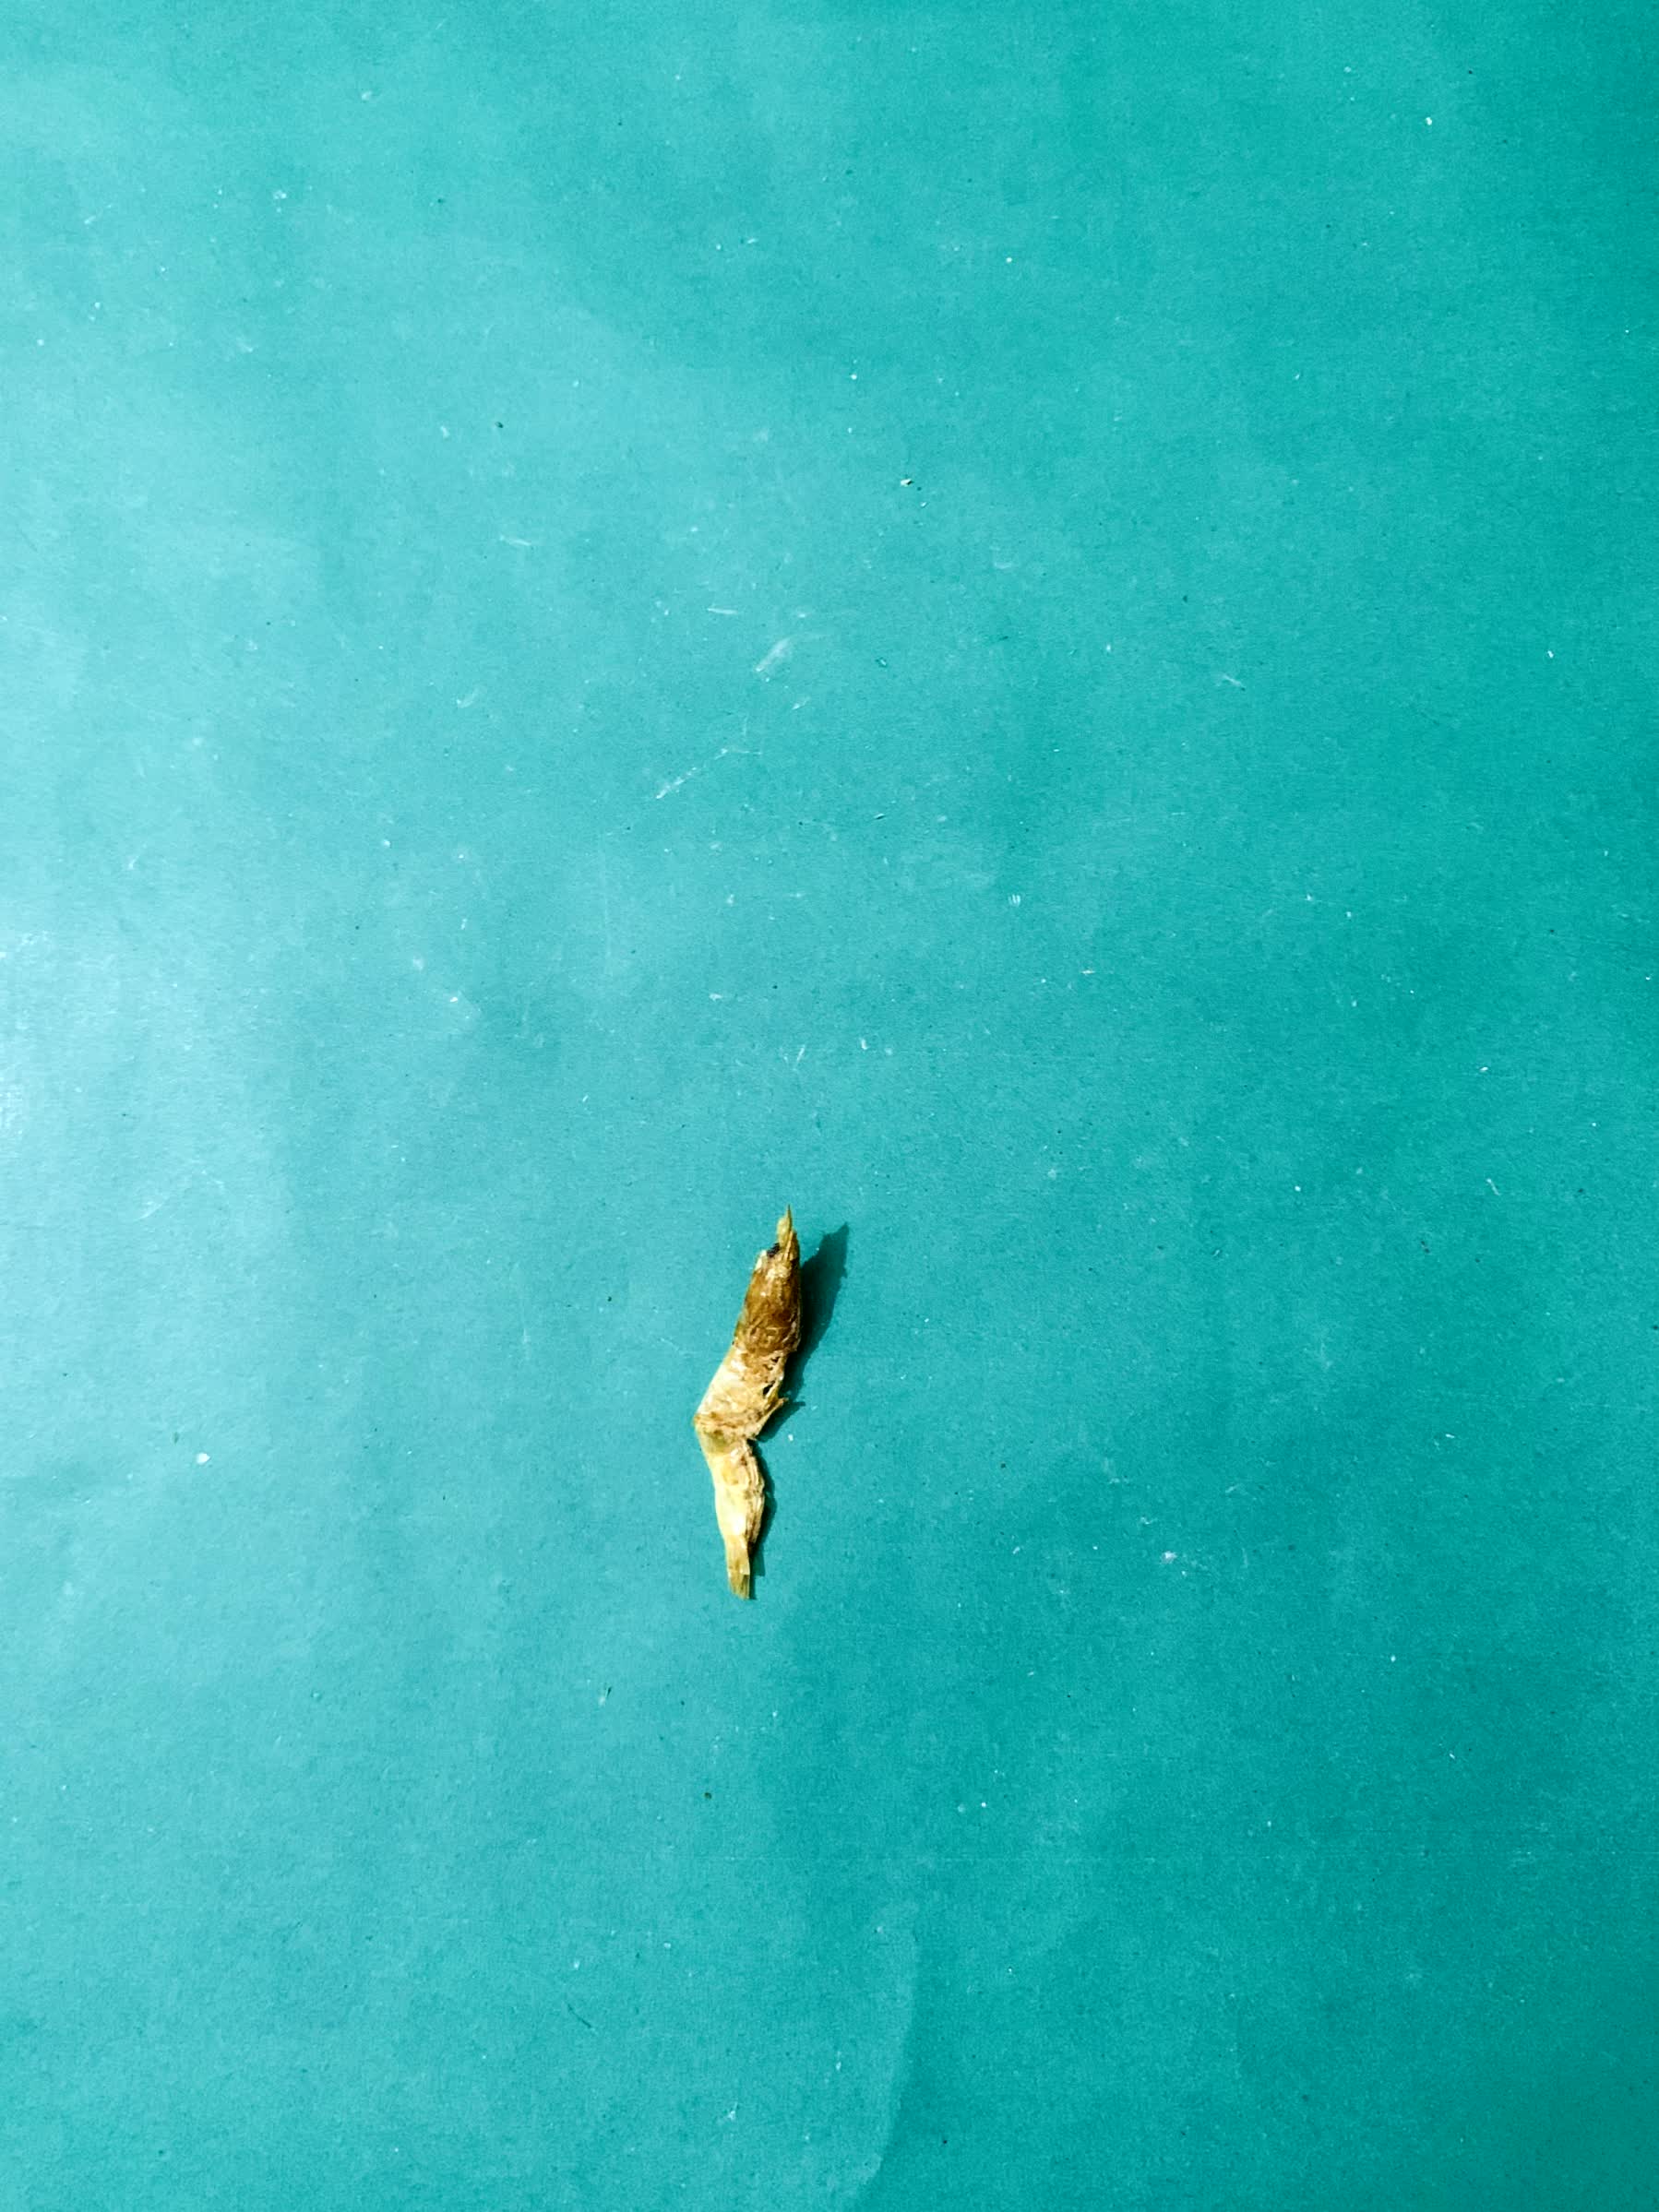
Species: chingri